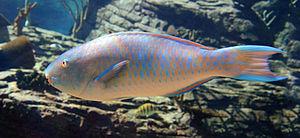
Le Kakatoi blanc, Perroquet à bandes bleues, Perroquet à bord bleu, Perroquet à écailles jaunes, Perroquet barbe bleue, Perroquet crème ou Perroquet souris est une espèce de poissons perroquets.